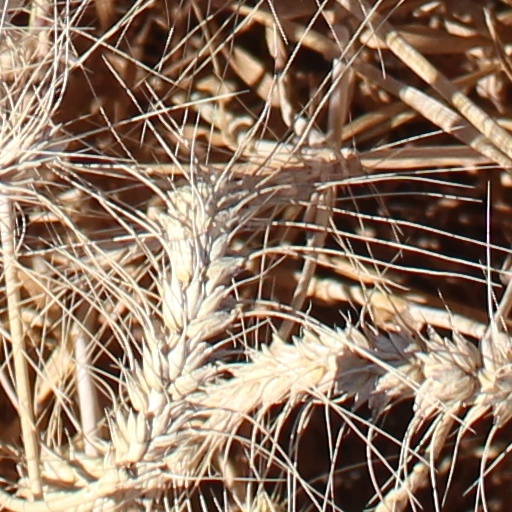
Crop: wheat